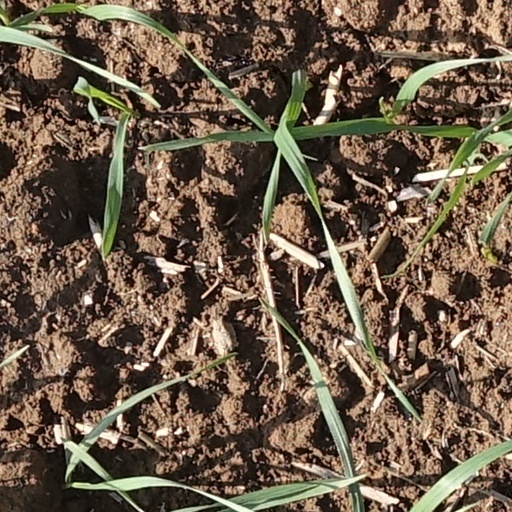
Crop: wheat